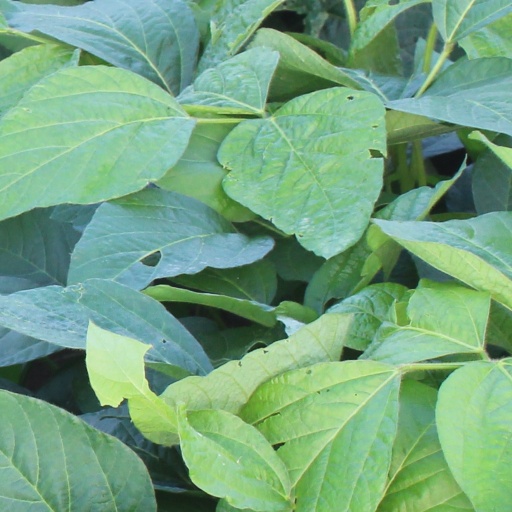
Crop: soybean